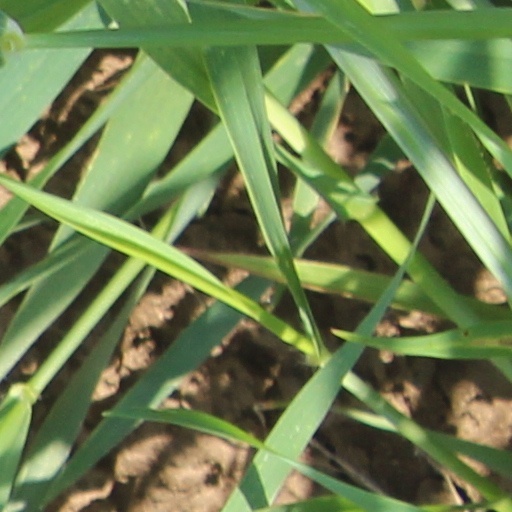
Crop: wheat